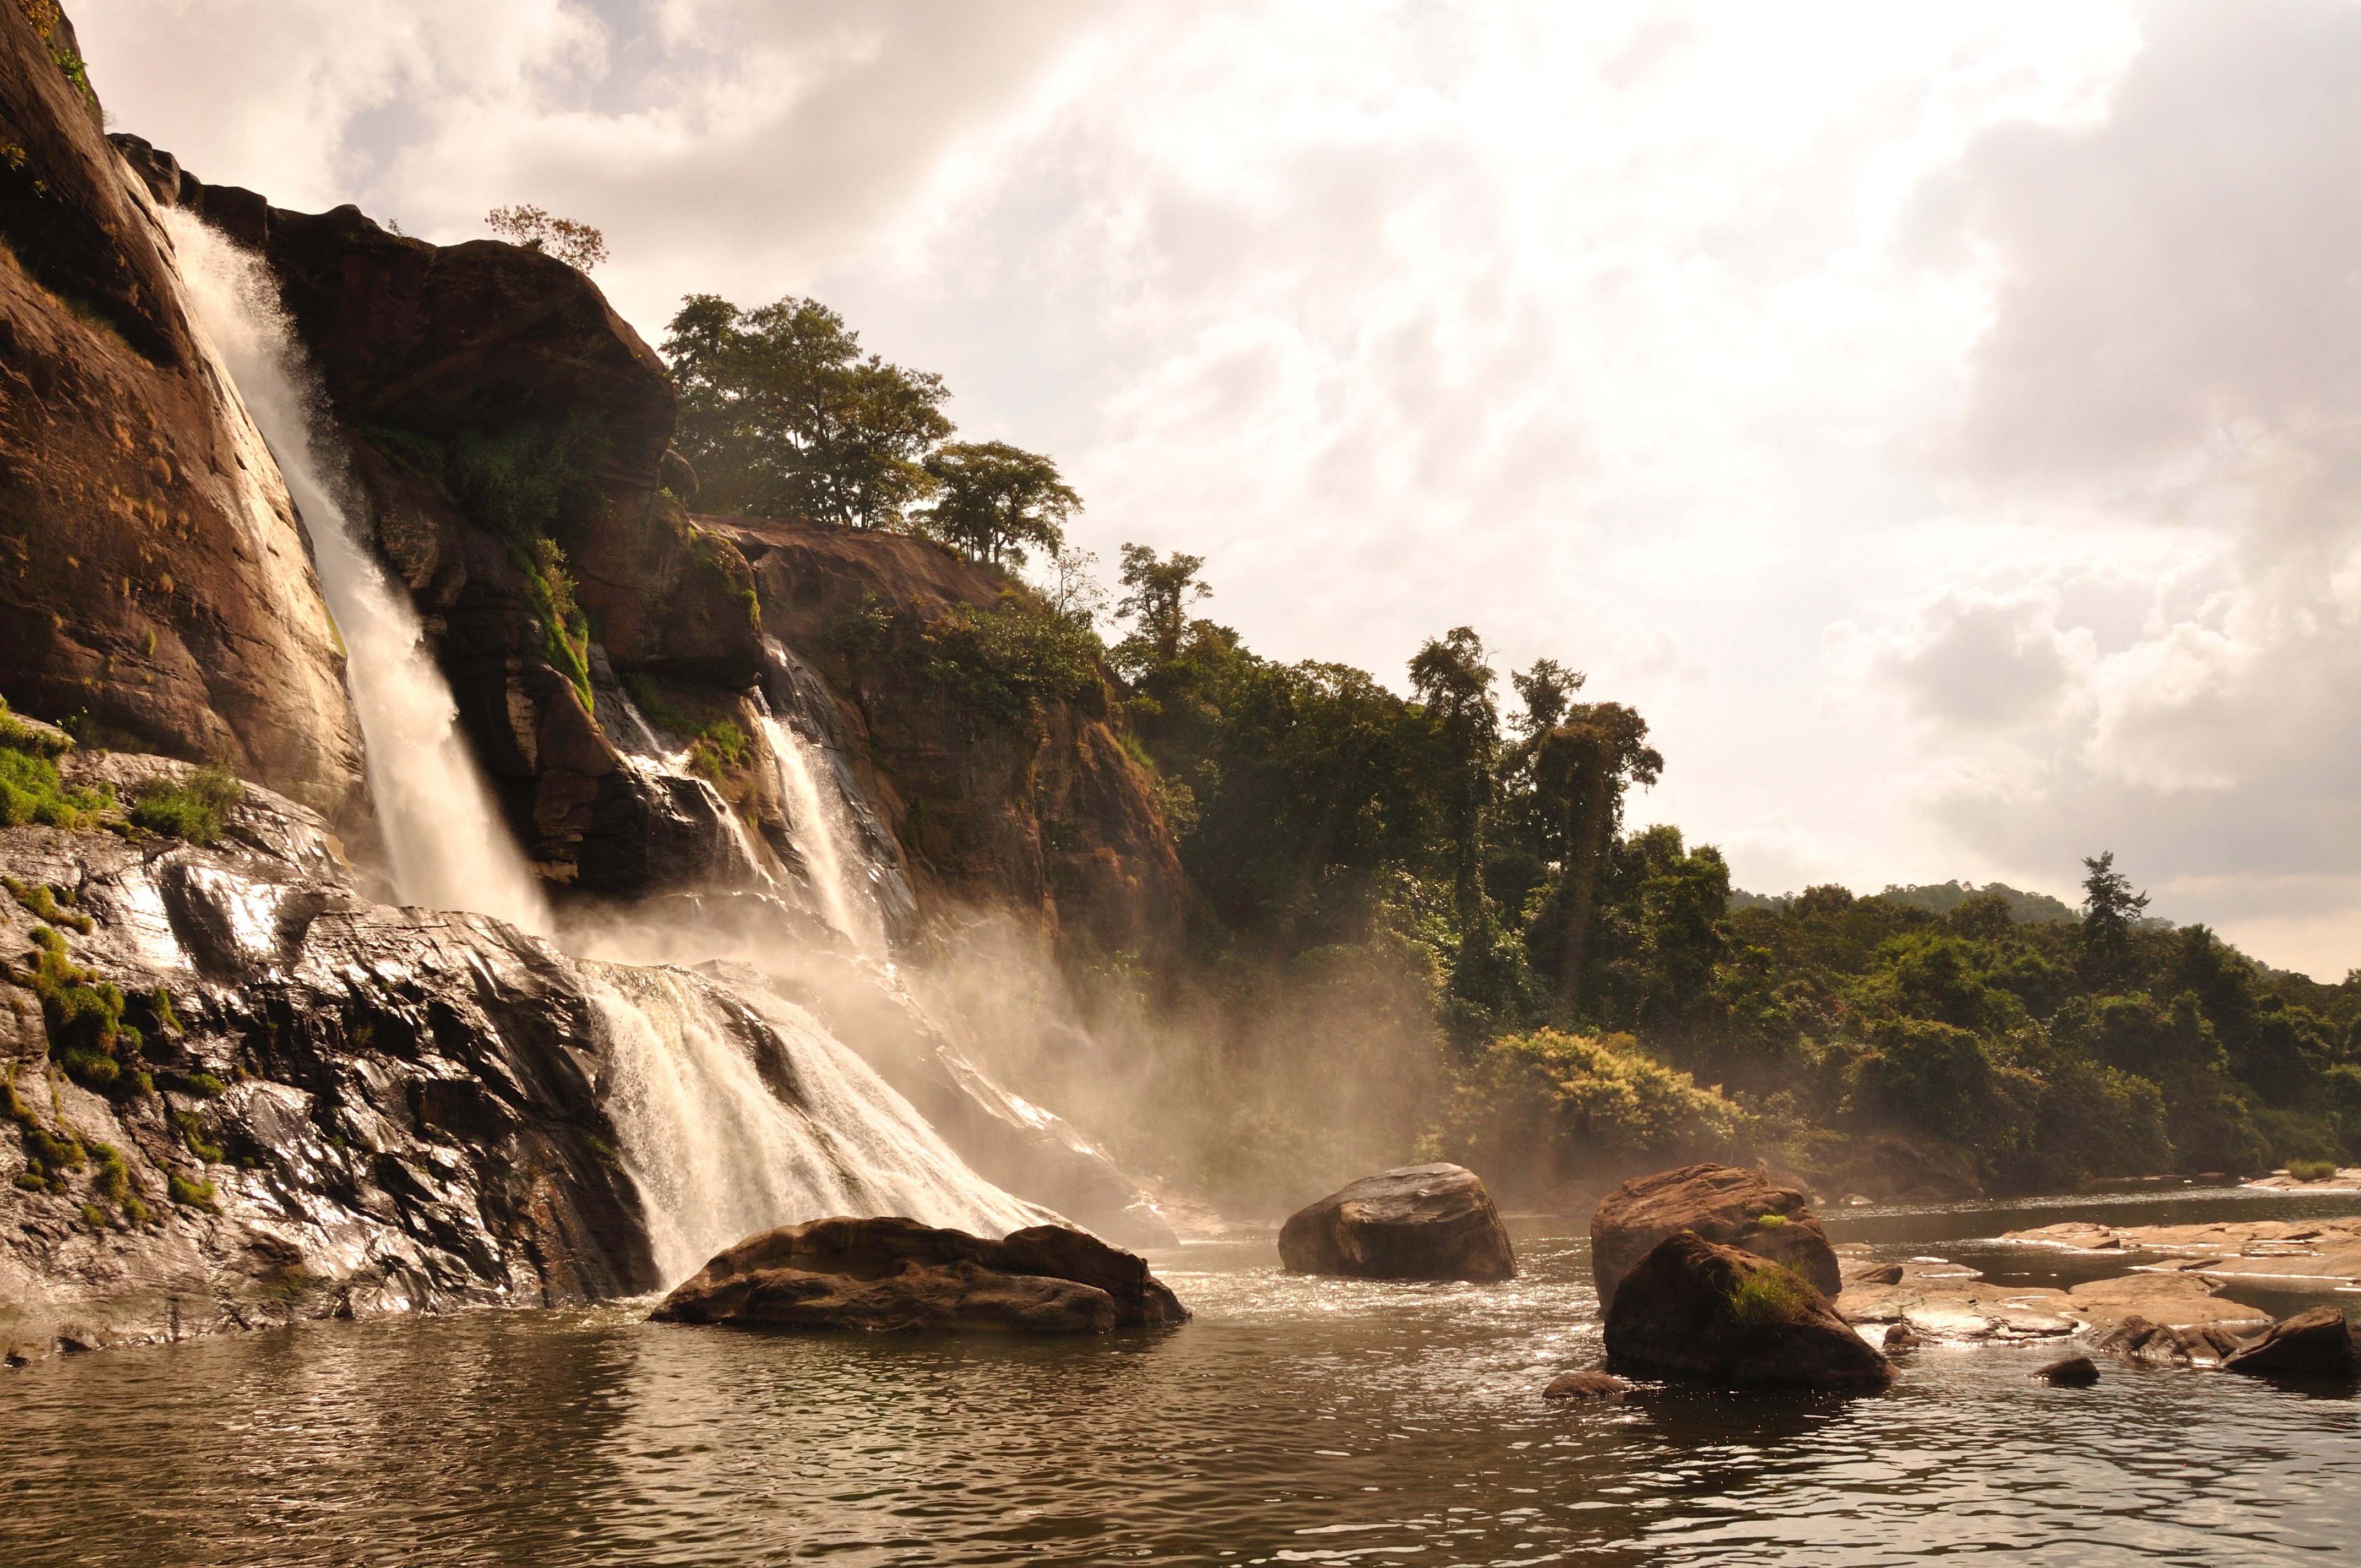
beach, landscape, sea, coast, water, nature, rock, ocean, waterfall, shore, wave, river, cliff, cove, bay, terrain, material, body of water, water feature, wind wave